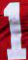
Number: 1